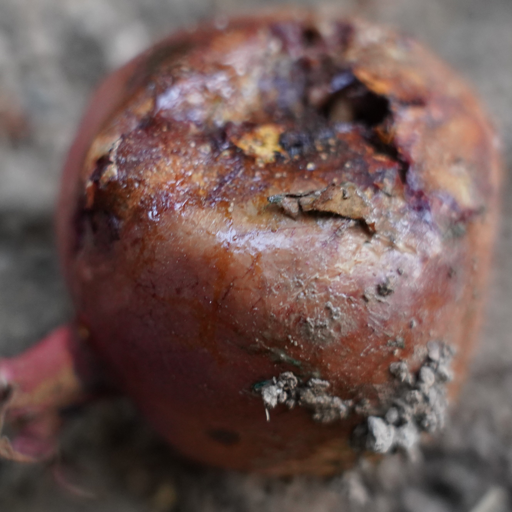
Label: Ectomyelois ceratoniae